Whore (2004 film)

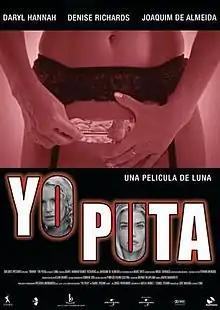
Film poster

Whore, also known as The Life, is a 2004 film directed by which stars Daryl Hannah, Denise Richards, and Joaquim de Almeida. It is based on the 2003 book "Yo puta" by Isabel Pisano.